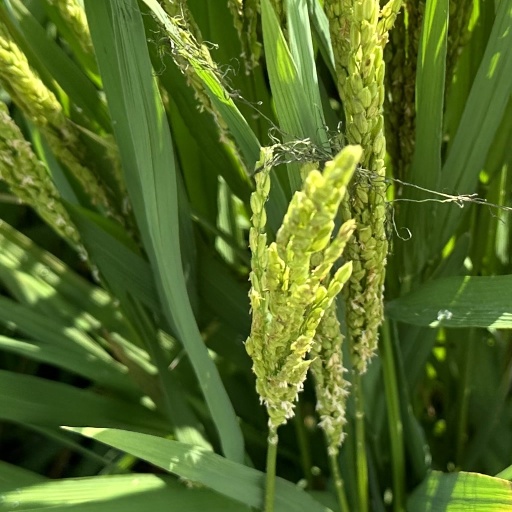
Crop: rice